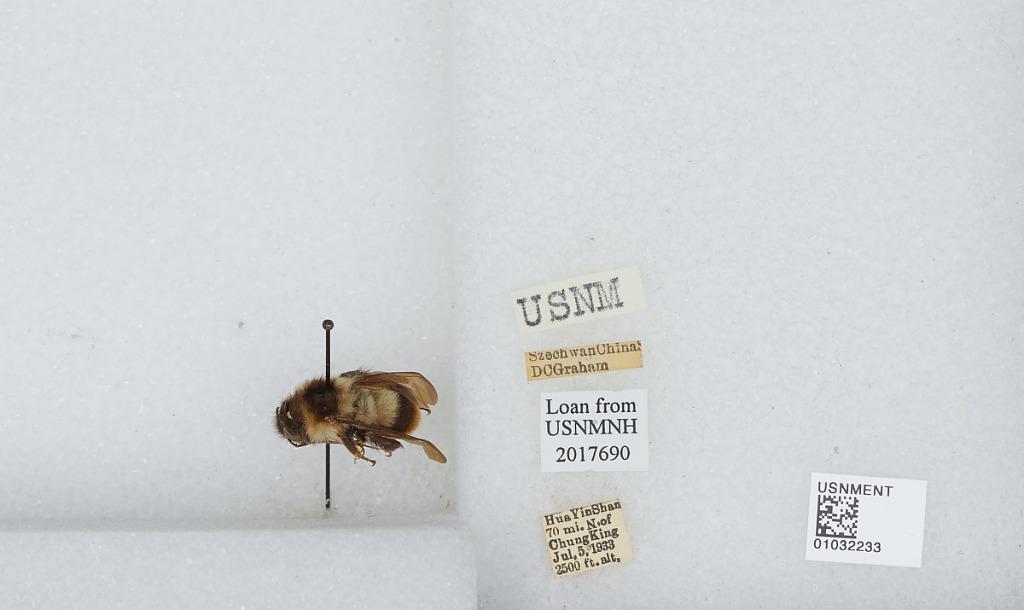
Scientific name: Bombus mearnsi Ashmead
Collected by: D. Graham
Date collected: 1933-7-5
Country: China
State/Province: Sichuan
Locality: Hua Yin Shan 70 mi. N. of Chung King